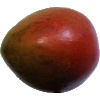
Label: red_mango